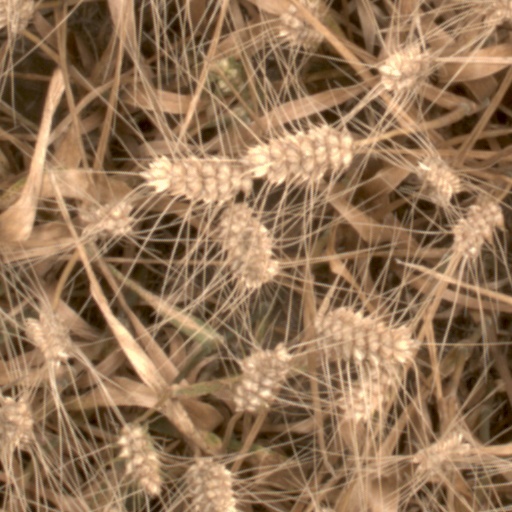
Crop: wheat